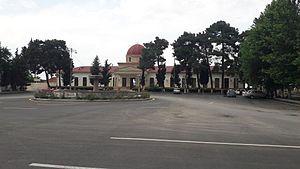
Ievlakh est un raion de l'Azerbaïdjan.
Yevlax est une ville d'Azerbaïdjan et le chef-lieu administratif du raïon d'Yevlax. Sa population s'élevait à 58 700 habitants en 2012.